Ailuravus

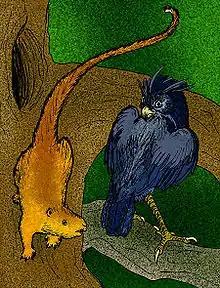

Ailuravus macrurus ("big-tailed cat-ancestor") was a primitive, squirrel-like rodent, one of the earliest known rodents, from the Messel pit Lagerstätte, in Germany. It lived during the Eocene period of Europe, in forests, and may have been arboreal. Furthermore, this species was discovered to have inhabited South Asia, specifically India. This was found through the comparison of the teeth found from each organism from both places. Due to this discovery, there is thought to be a connection between South Asia and Europe before they were separated and shifted into continents.